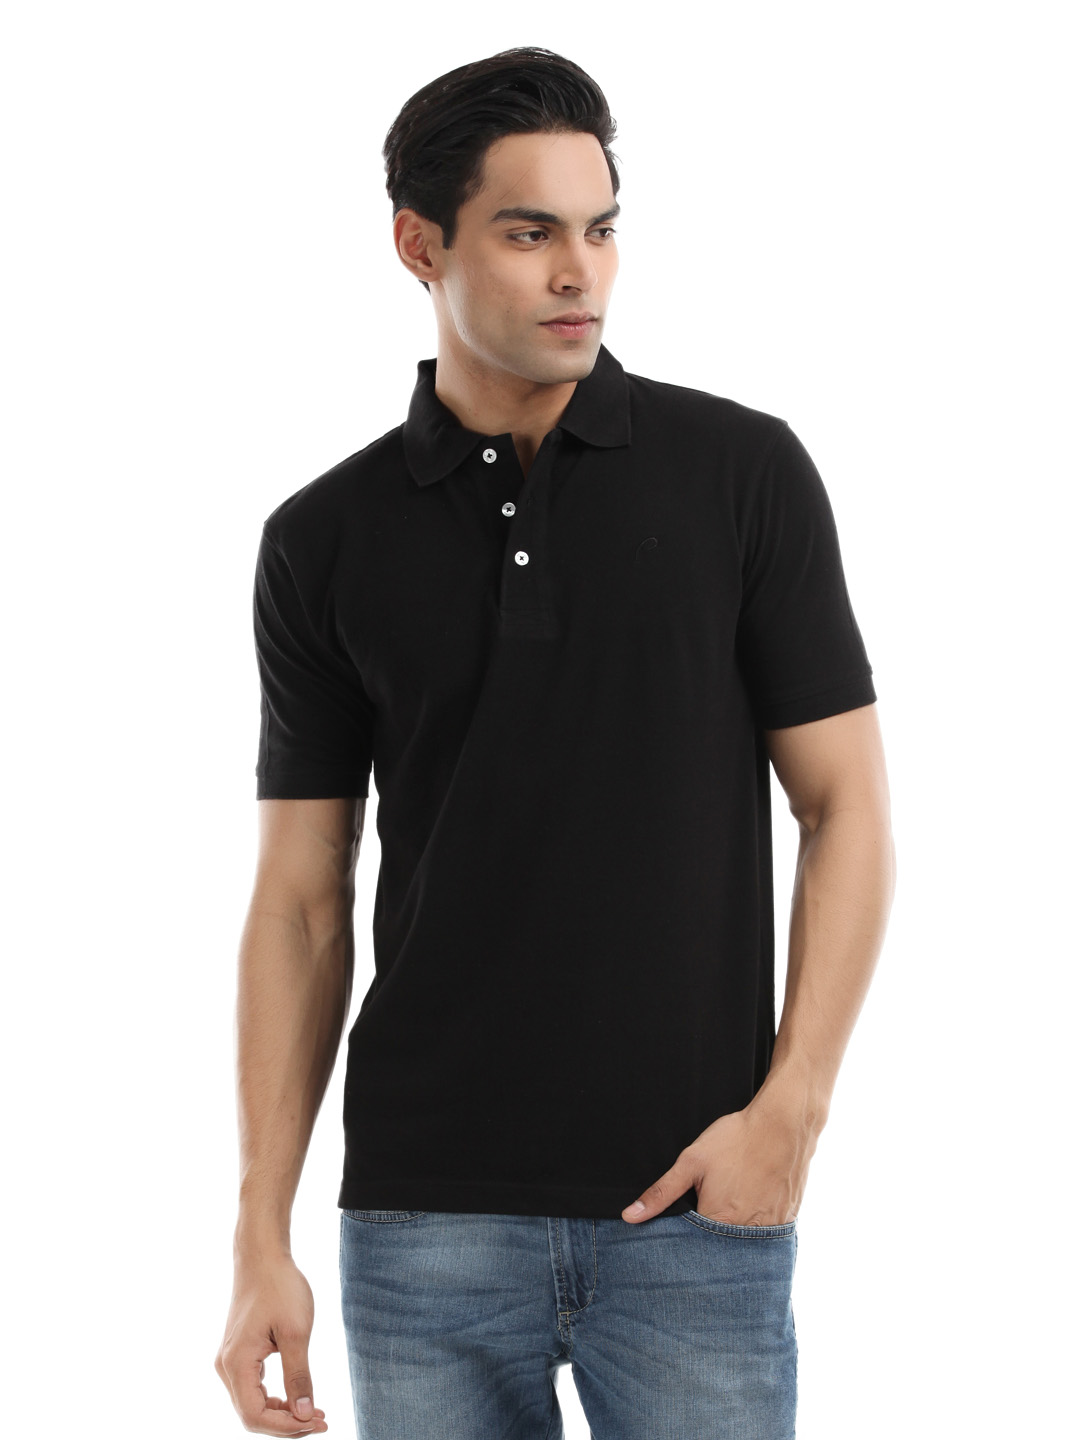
Proline Men Black Polo T-shirt
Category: Apparel / Topwear / Tshirts
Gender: Men
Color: Black
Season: Summer 2013
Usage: Casual